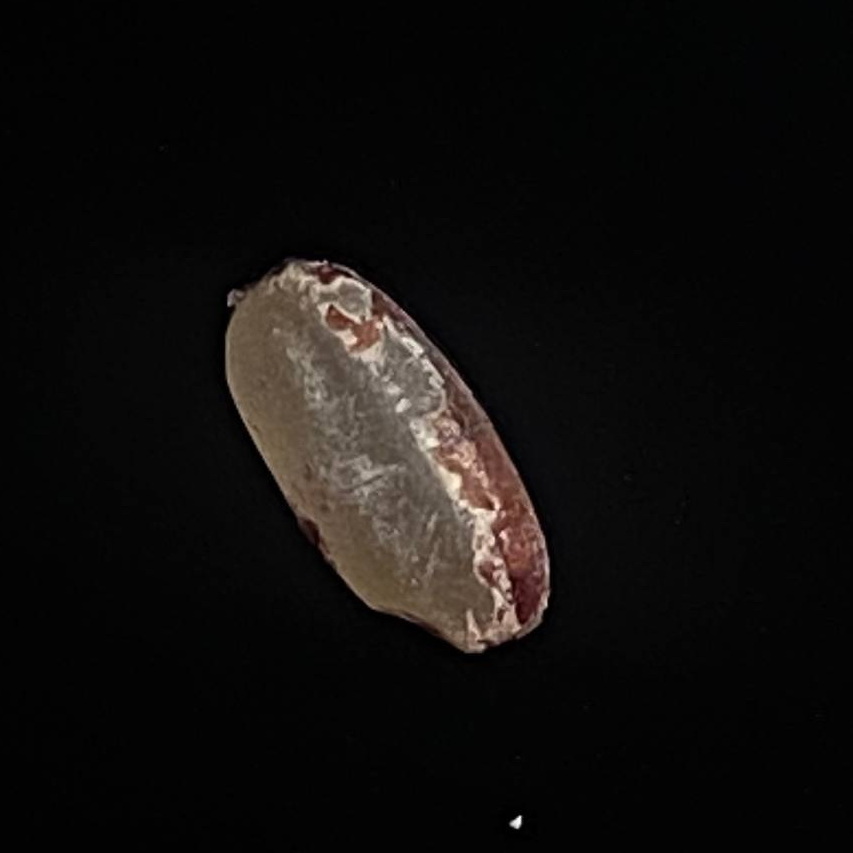
Rice variety: Amon